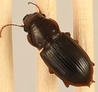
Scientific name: Cratacanthus dubius
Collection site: North Sterling NEON (STER), plot STER_035